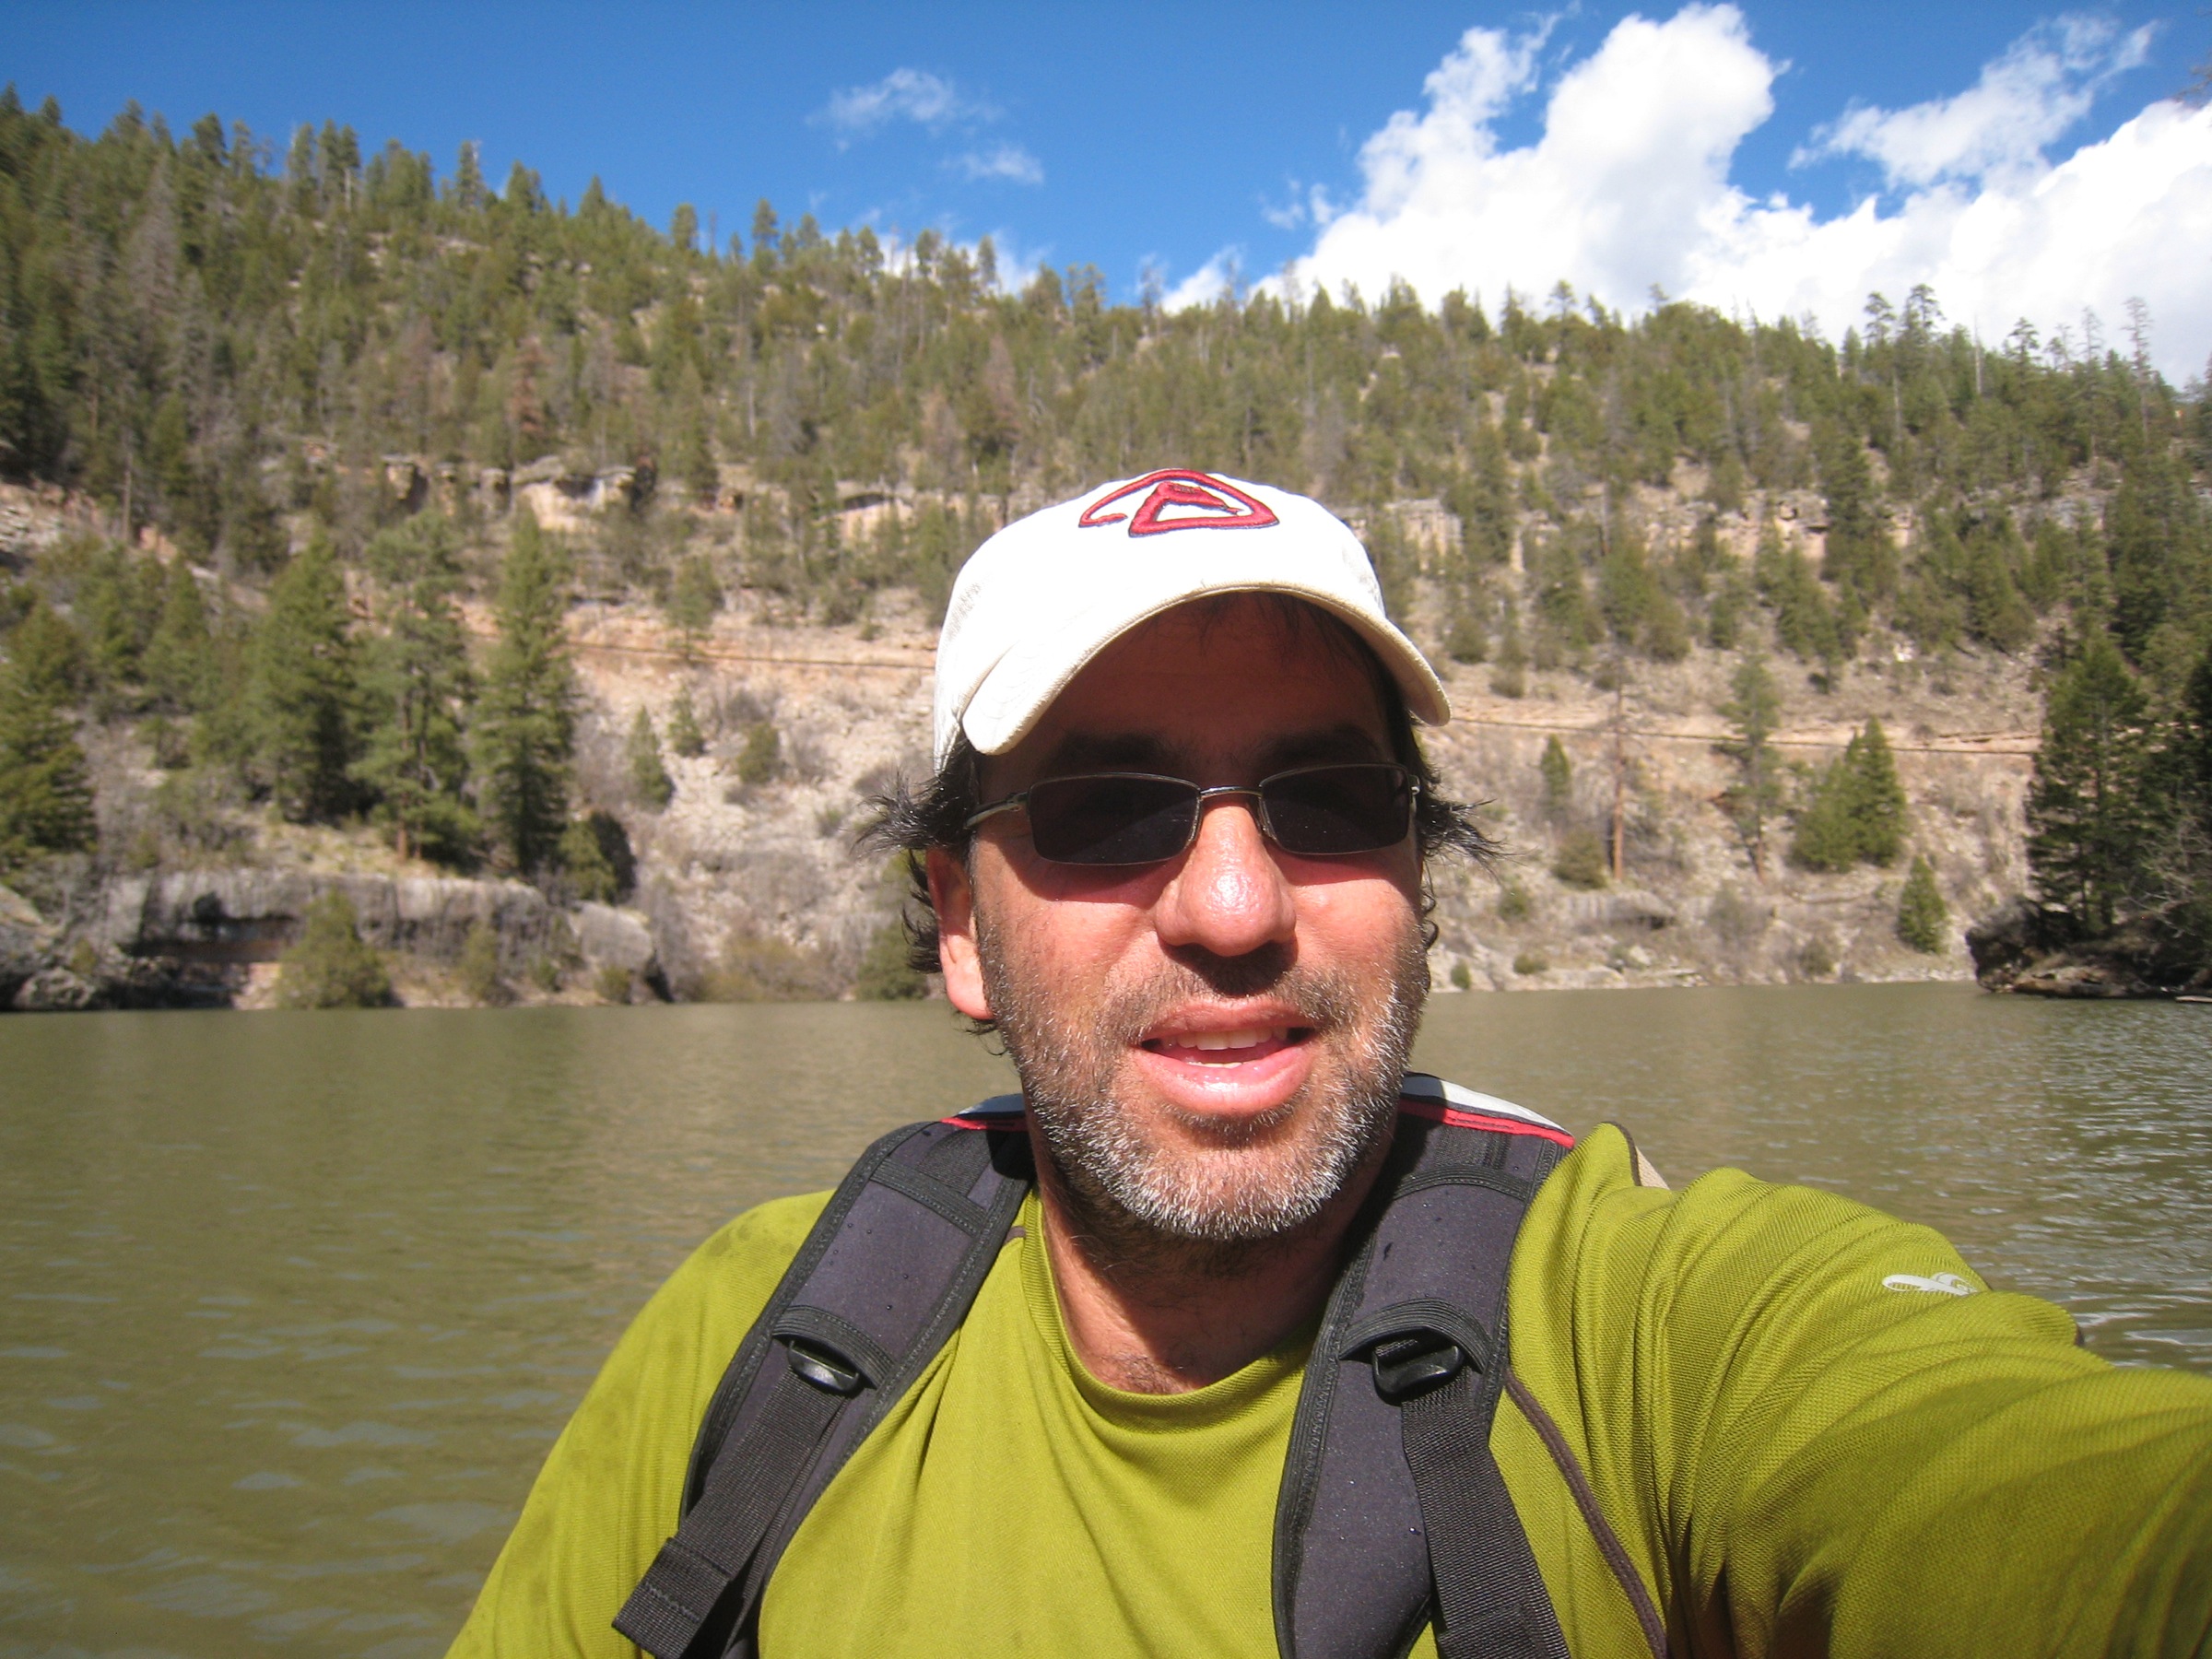
mountain, boat, river, vehicle, fishing, kayak, arizona, boating, blueridgereservoir, outdoor recreation, recreational fishing